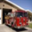
Label: truck